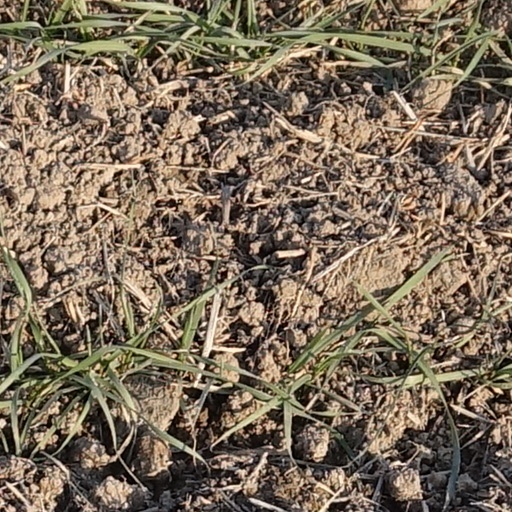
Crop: wheat